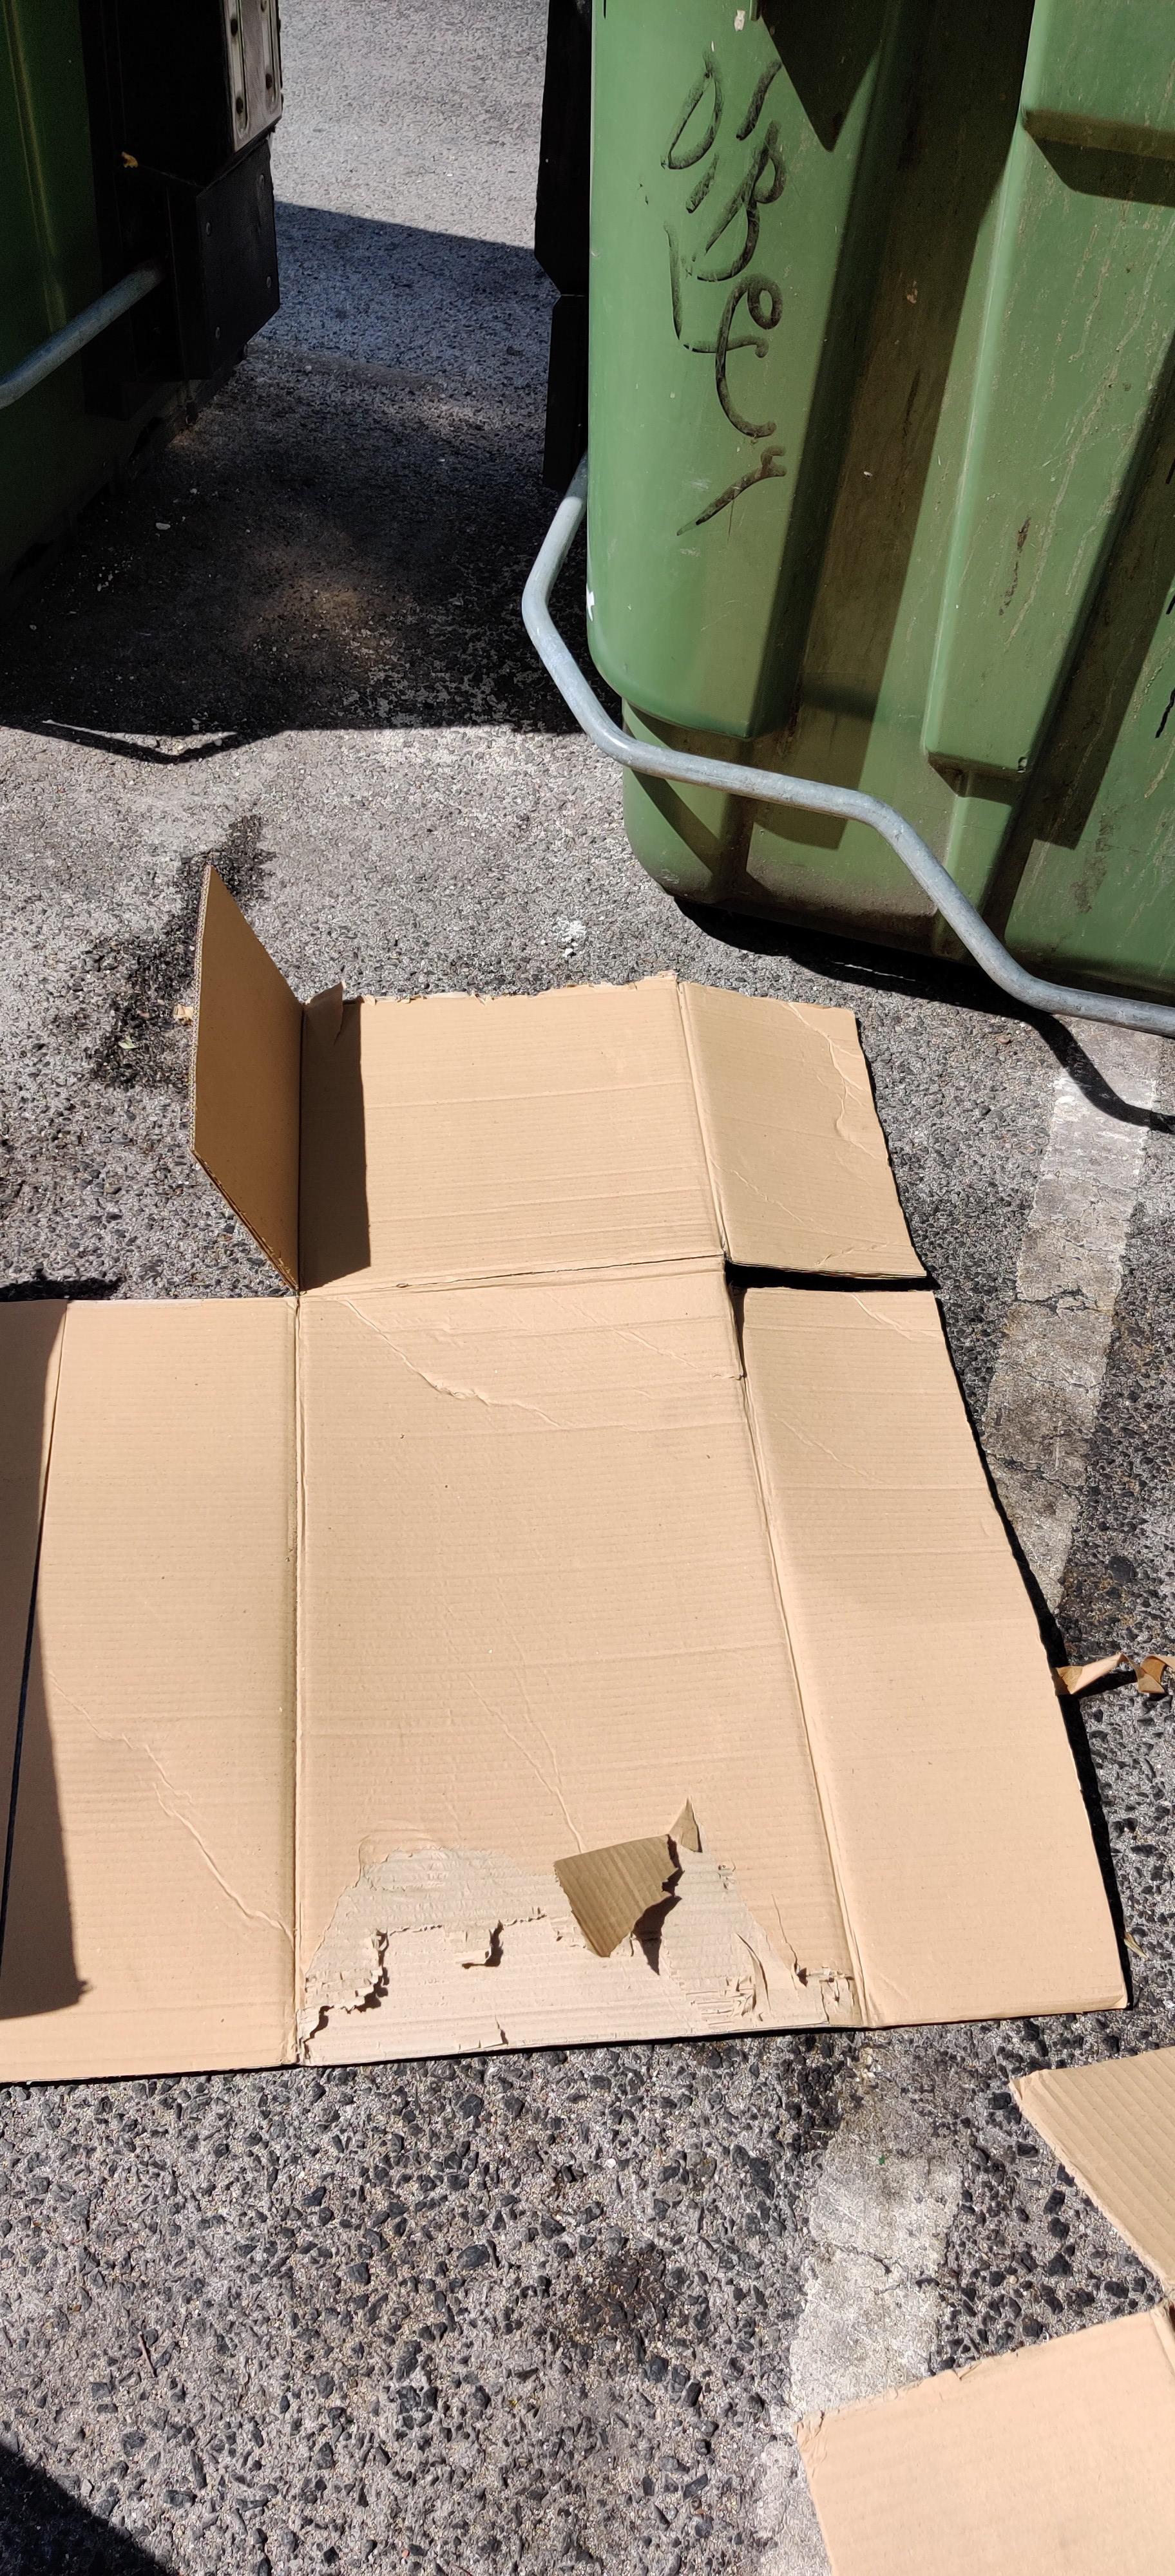
Object: Corrugated carton (Carton)

Object: Corrugated carton (Carton)